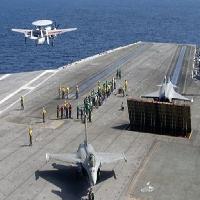
Weather: sun or clear